Reg Parnell

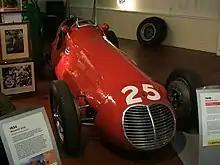
An ex-Reg Parnell Maserati 4CLT "San Remo", in the Donington Collection museum, Leicestershire, England.

In 1947, Parnell was Britain's most successful racing driver, for which he won the BRDC's Gold Star. He began the year by winning two ice races in Sweden, with his ERA A-type, the earlier of these being the first Formula 1 race. He then returned to Britain, to win the Jersey Road Race in the Maserati 4CLT. He would have also won in Ulster, had his recently acquired ERA E-type not broken a de Dion tube. The following year, Parnell would again win the Gold Star. He took his new Maserati 4CLT/48 to Zandvoort and finished third in the circuit's inaugural meeting. He won the Goodwood Trophy at the first-ever meeting at Sussex circuit, was second in the Penya Rhin Grand Prix and fifth in the Gran Premio d'Italia. Parnell maintained this success into 1949 with the Maserati, gaining many successes at Goodwood, earning him the nickname, "Emperor of Goodwood", and raced at almost every major circuit across Europe. He also competed in the early-season races in South America.